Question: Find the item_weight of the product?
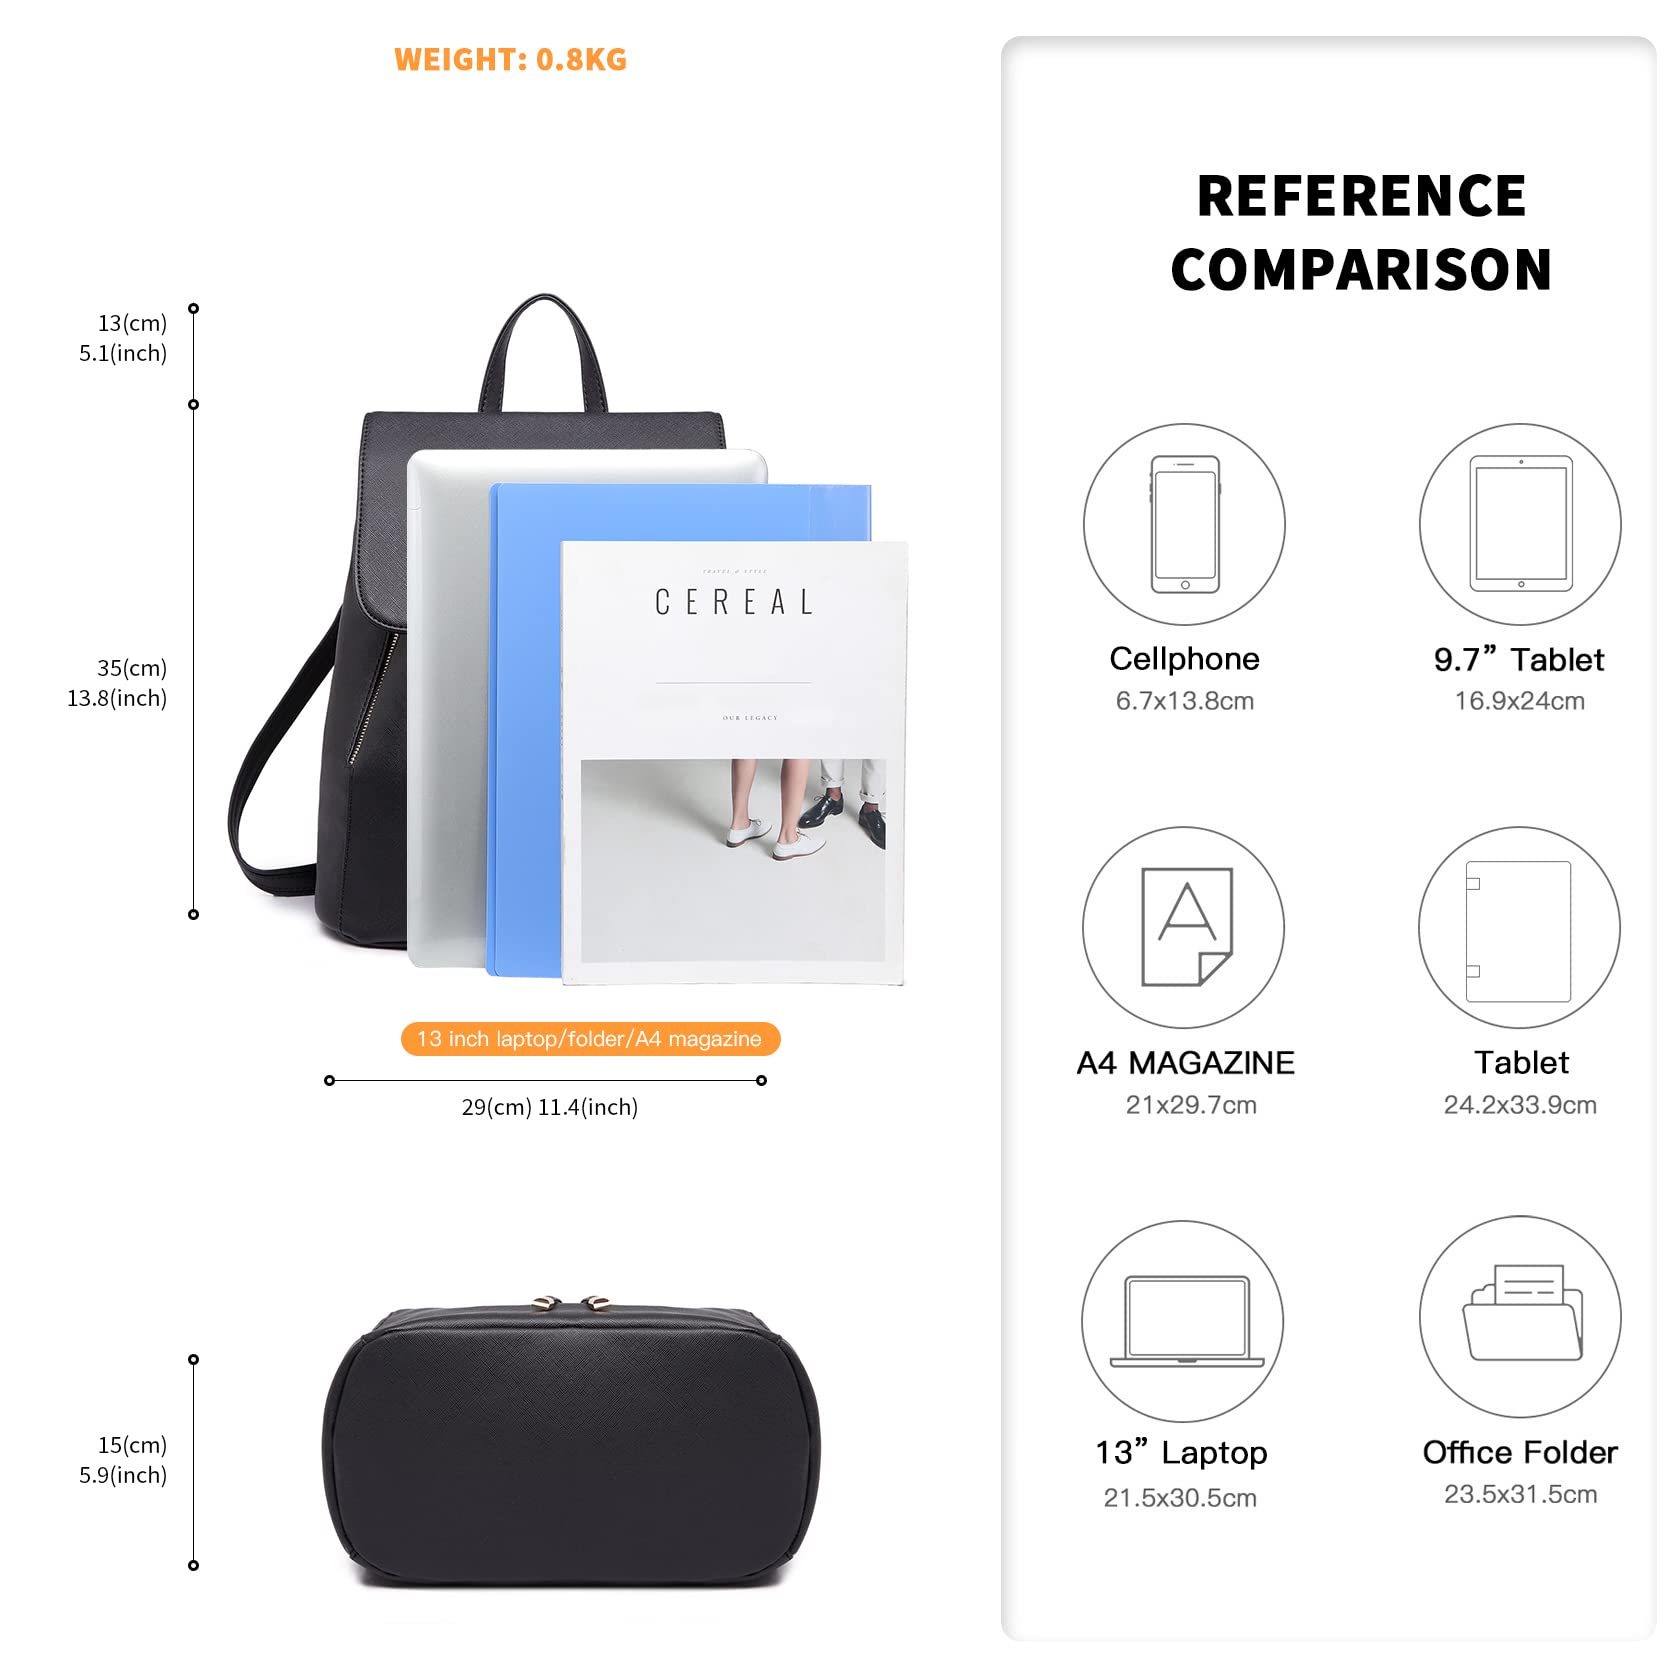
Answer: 0.8 kilogram